Billionaires for Bush

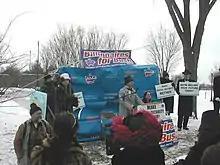
Billionaires for Bush holding a "Social Security Auction" during Bush's 2005 inauguration to protest his planned privatization of Social Security

The group remained active after 2004, but was less prominent. It used its established meme to raise awareness to a myriad of economic issues including Social Security privatization, the Iraq War, the Estate Tax and gentrification.